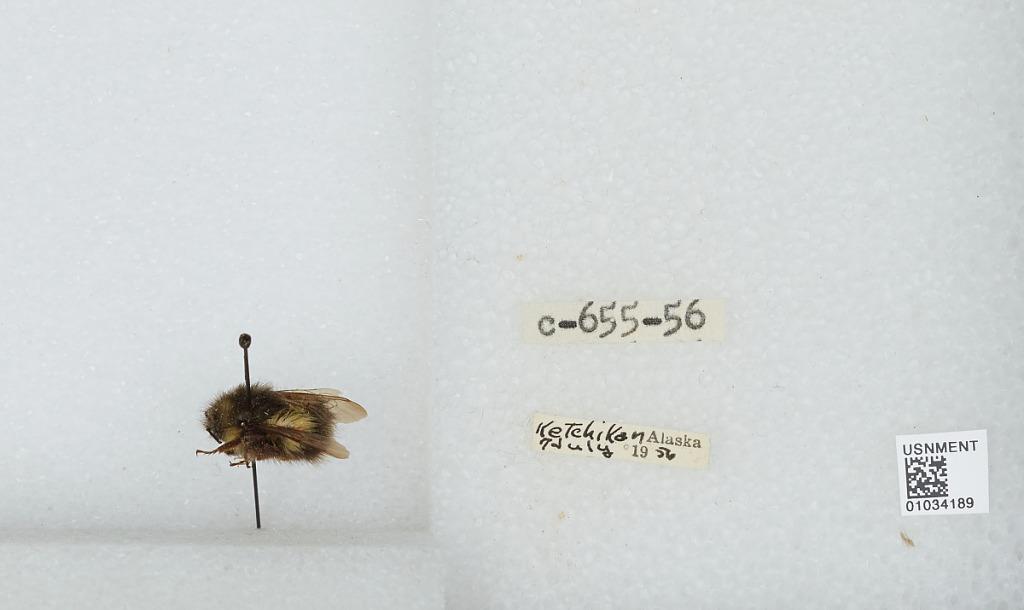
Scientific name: Bombus (Pyrobombus) sitkensis Nylander
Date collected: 1956-7-7
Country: United States
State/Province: Alaska
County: Ketchikan Gateway
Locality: Ketchikan
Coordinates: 55.35, -131.673